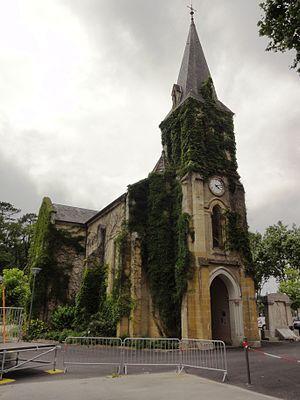
L’église Saint-Nicolas se situe sur la commune de Labenne, dans le département français des Landes.